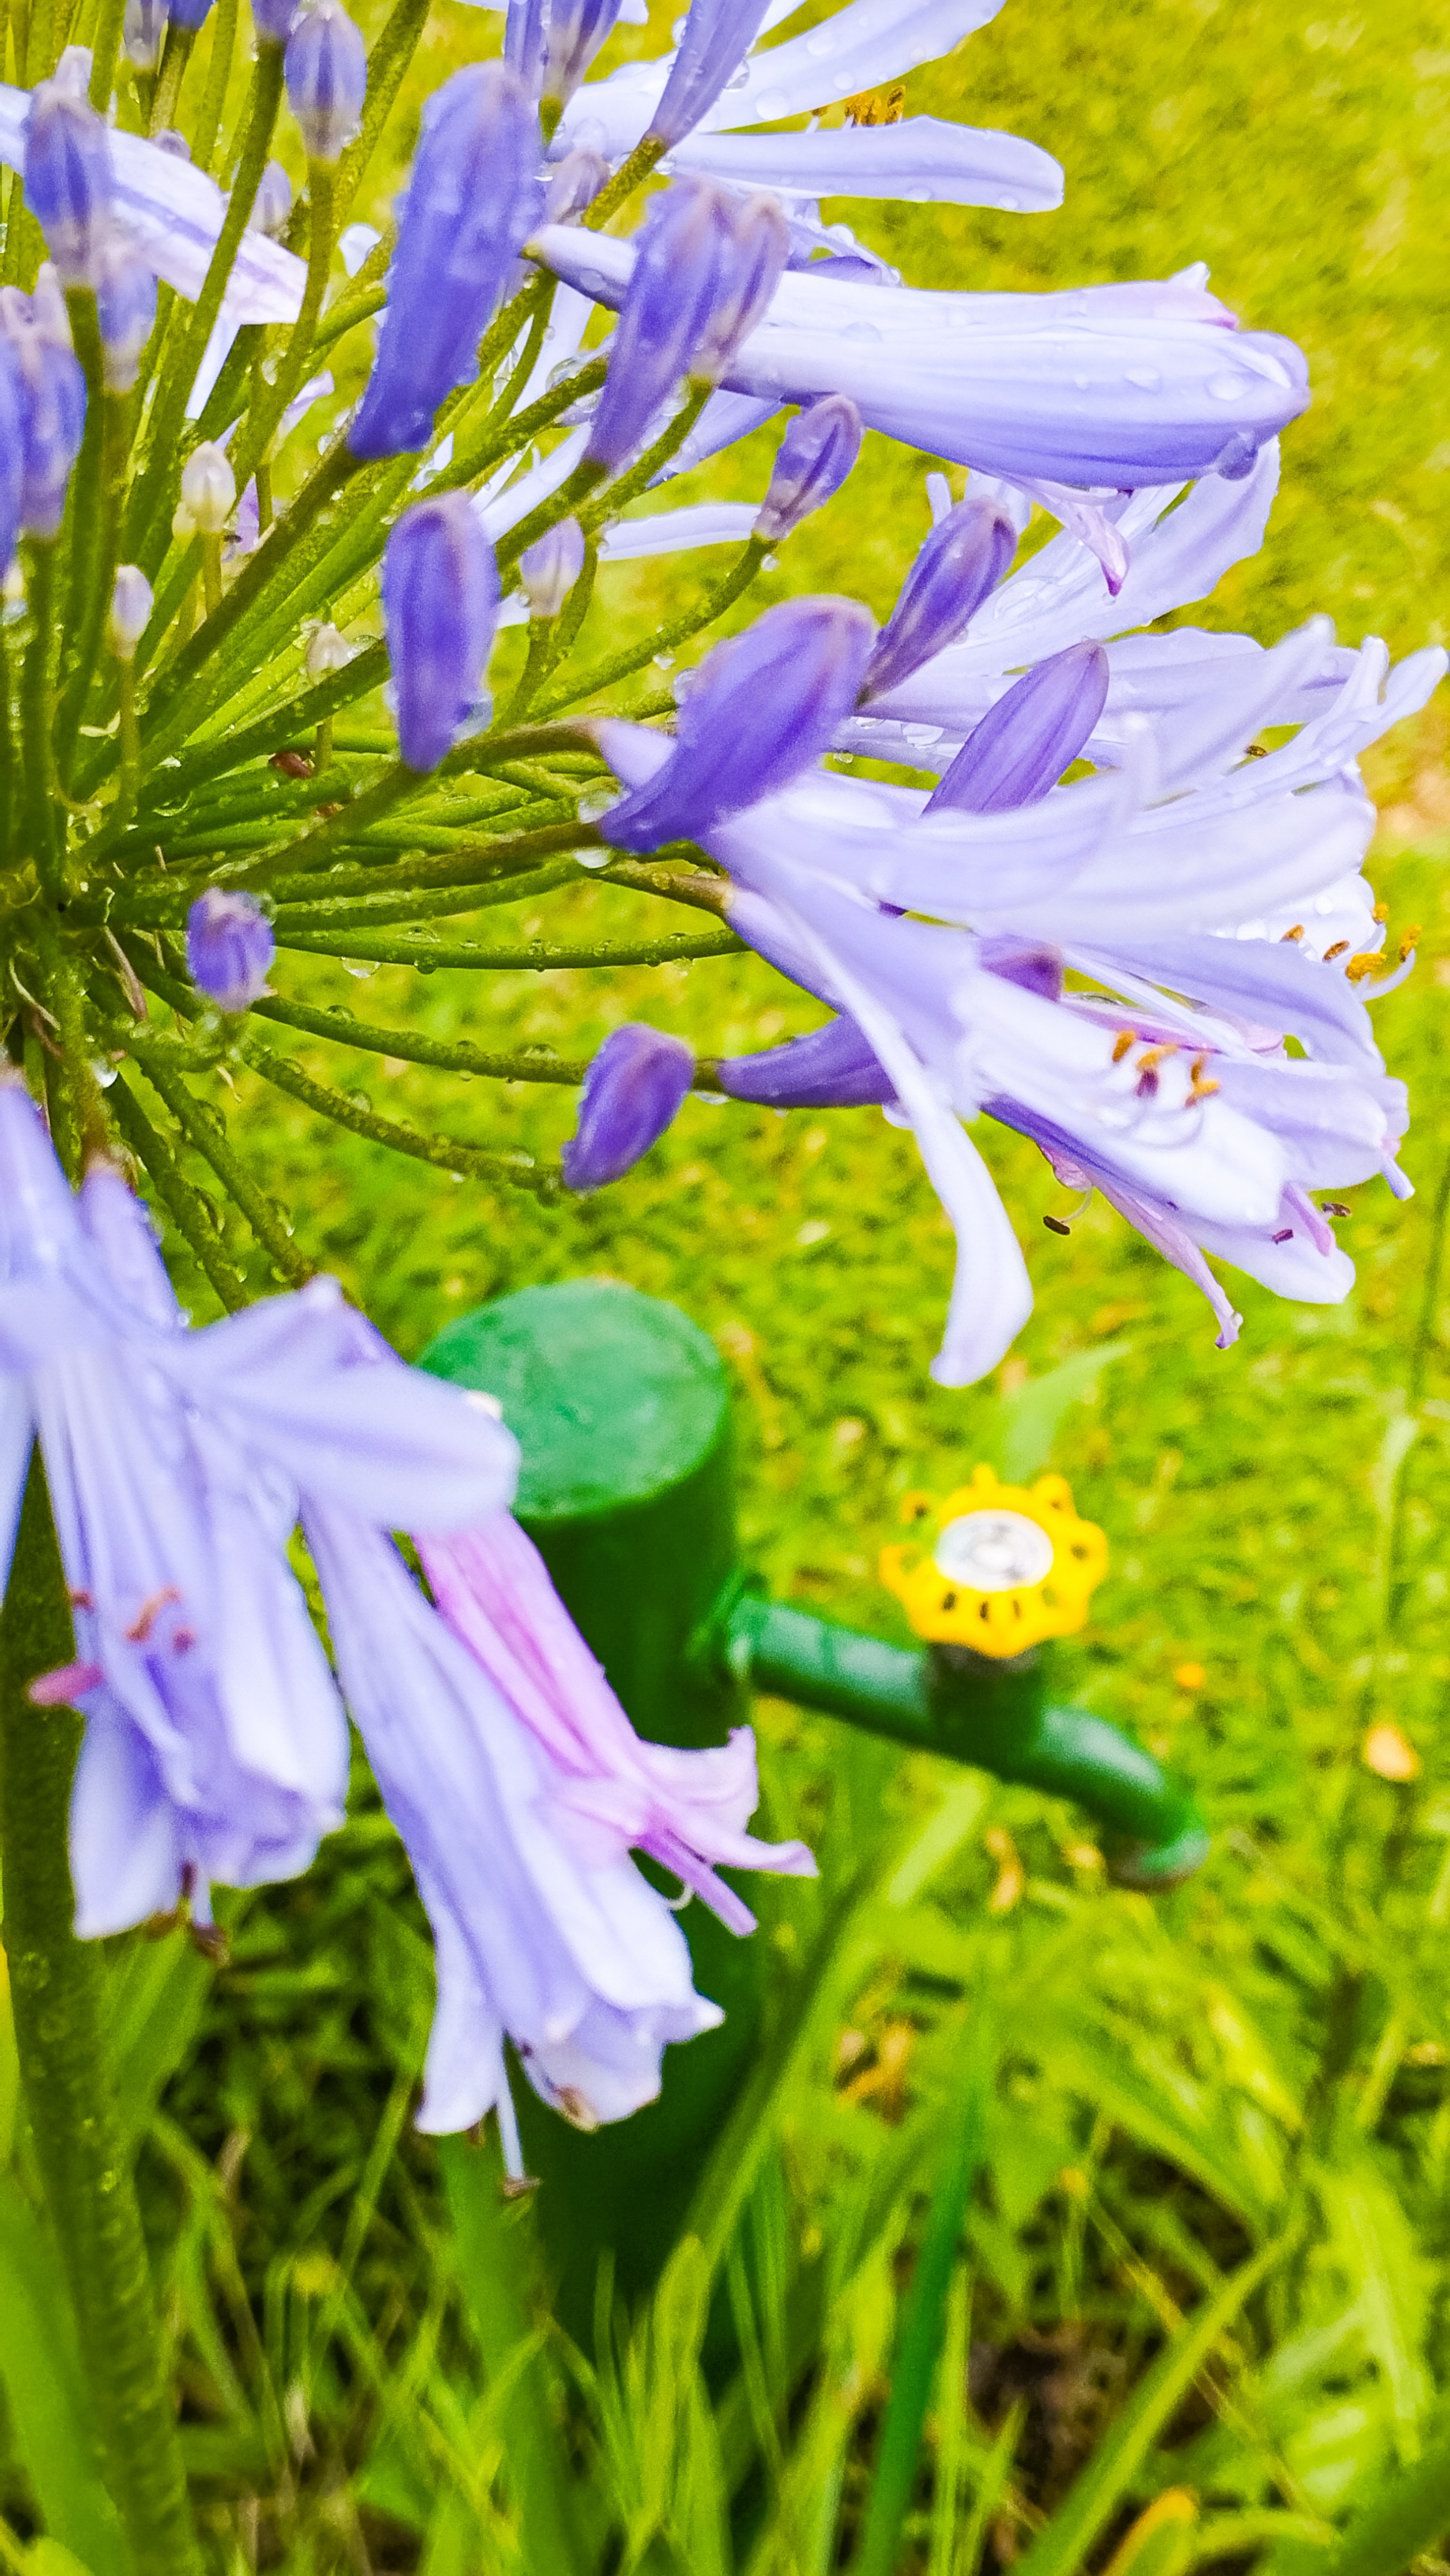
flower, plant, botany, petal, purple, grass, groundcover, flowering plant, herbaceous plant, fluid, terrestrial plant, electric blue, close up, annual plant, spring, wildflower, liquid, bellflower family, lobelia, gentian family